Beale Wildlife Park

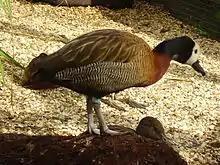
One of the White-faced whistling ducks the lemurs live with

Beale Park's aviaries are home to a wide variety of bird species that are threatened with extinction. Most notable are the green peafowl, the mountain peacock pheasant, and the Bali starling. There is also successful breeding programme and several birds have been released back to the wild.